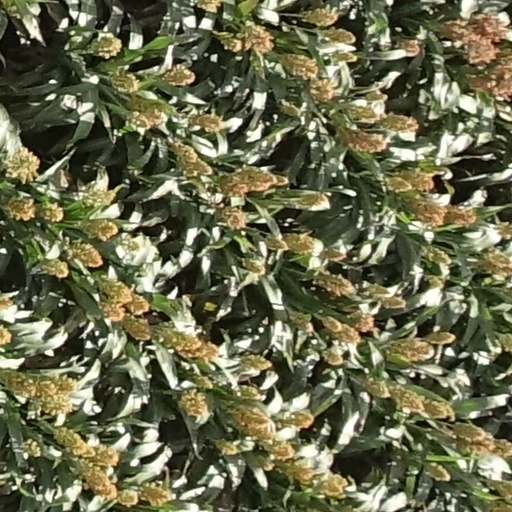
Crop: sorghum